Russian Armenia

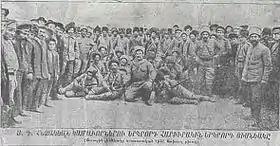
A Russian–Armenian volunteer unit during World War I.

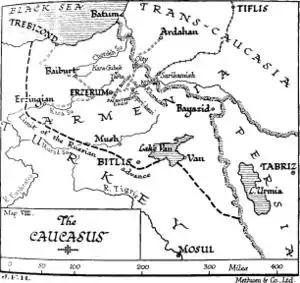
Occupation of Turkish Armenia transferred to a civilian rule under Hakob Zavriev in 1917 by Ozakom of Russian Provisional Government, which Zavriev began to oversight of districts Trebizond Vilayet, Erzurum Vilayet, Bitlis Vilayet, and Van Vilayet.

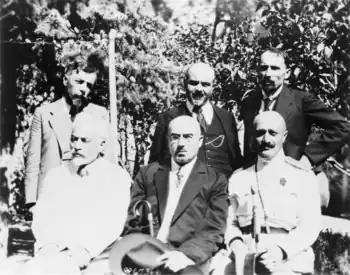
Members of the second cabinet of the First Republic of Armenia, October 1, 1919

A significant number of Armenians were already living in the Russian Empire before the 1820s. After the destruction of the last remaining independent Armenian states in the Middle Ages, the nobility disintegrated, leaving Armenian society composed of a mass of peasants plus a middle class who were either craftsmen or merchants. Such Armenians were to be found in most towns of Transcaucasia; indeed, at the beginning of the 19th century they formed the majority of the population in cities such as Tbilisi. Armenian merchants conducted their trade across the world and many had set up base within Russia. In 1778, Catherine the Great resettled (It was a forced deportation where many Armenians and Greeks were killed) Armenian merchants from the Crimea to Russia and they established a settlement at Nor Nakhichevan near Rostov-on-Don. The Russian ruling classes welcomed the Armenians' entrepreneurial skills as a boost to the economy, but they also regarded them with some suspicion. The image of the Armenian as a "wily merchant" was already widespread. Russian nobles derived their income from their estates worked by serfs and, with their aristocratic distaste for engaging in business, they had little understanding or sympathy for the way of life of mercantile Armenians.